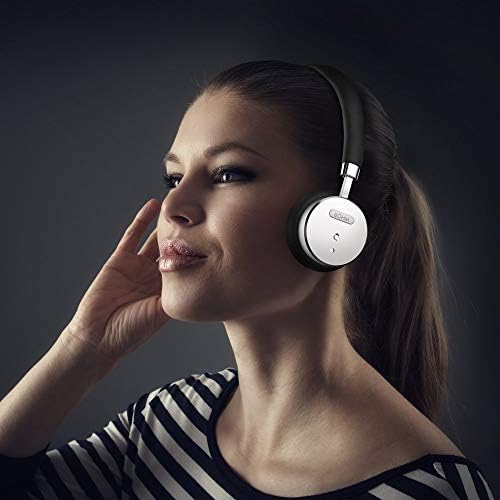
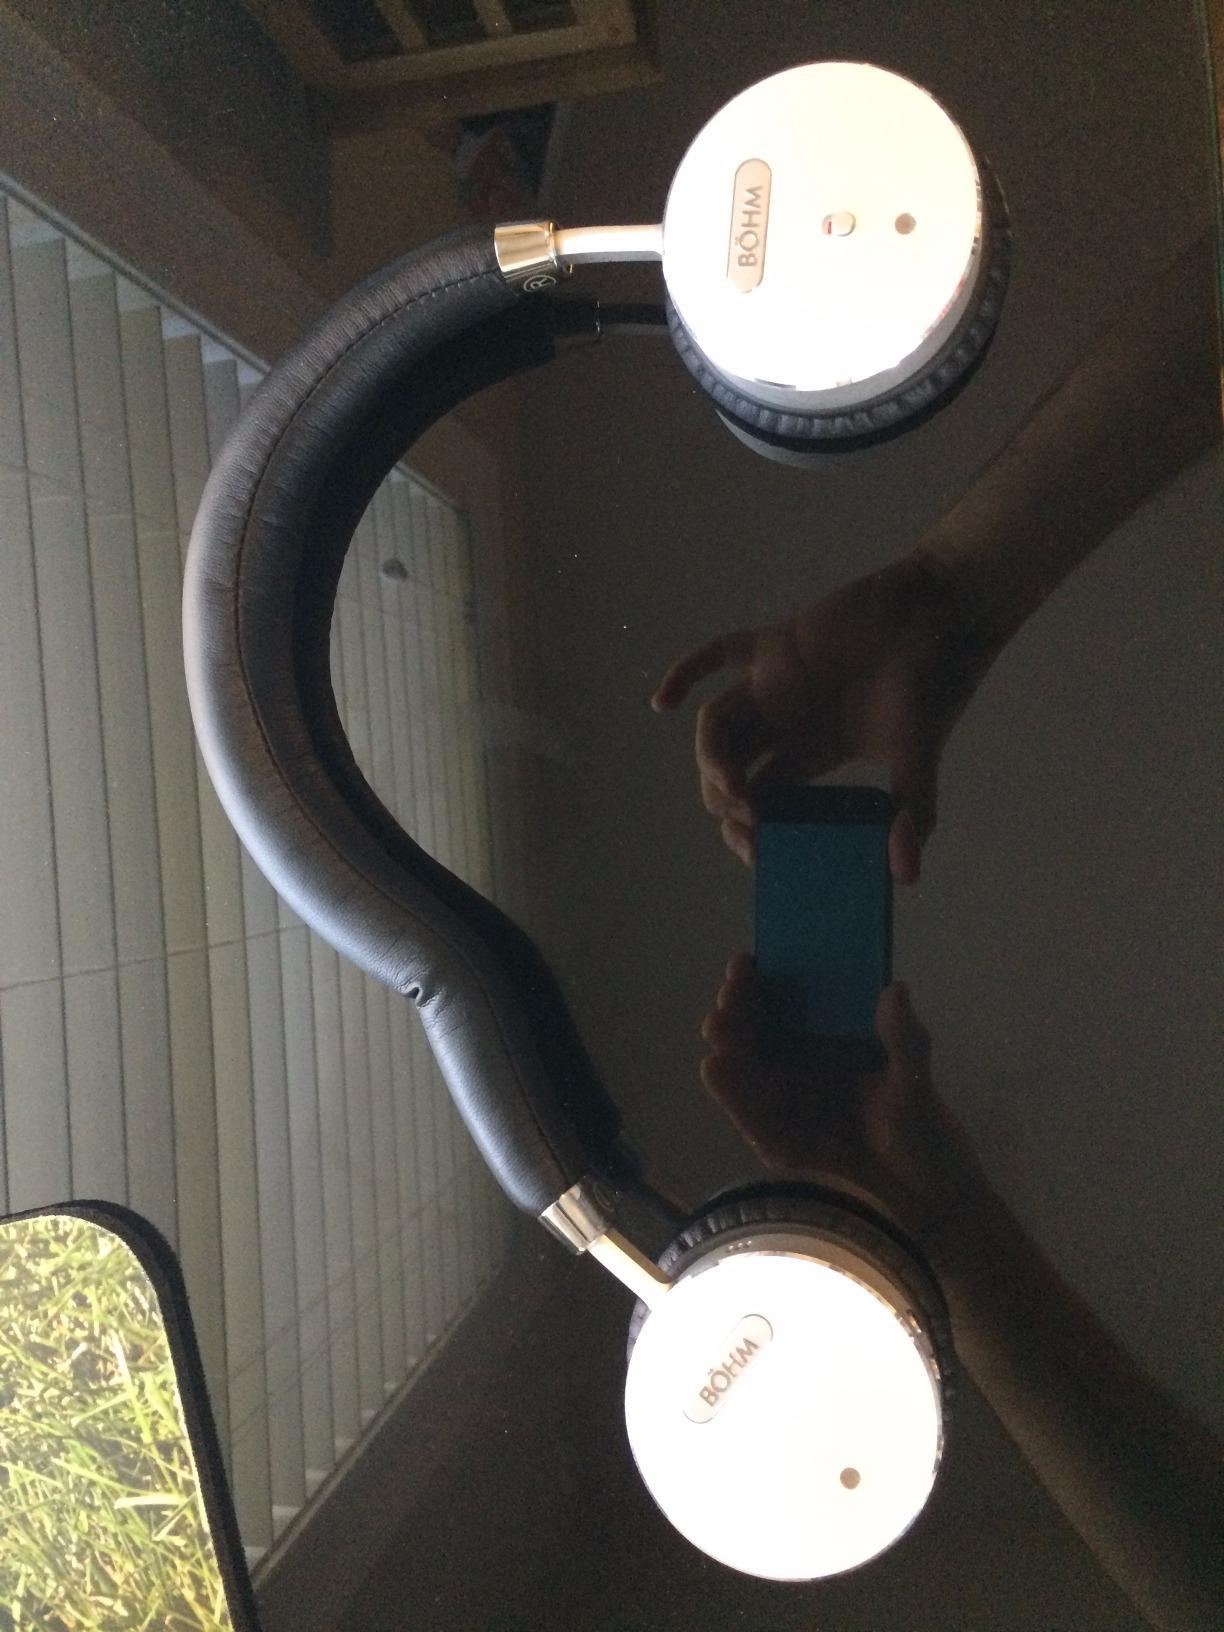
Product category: headphones
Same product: yes